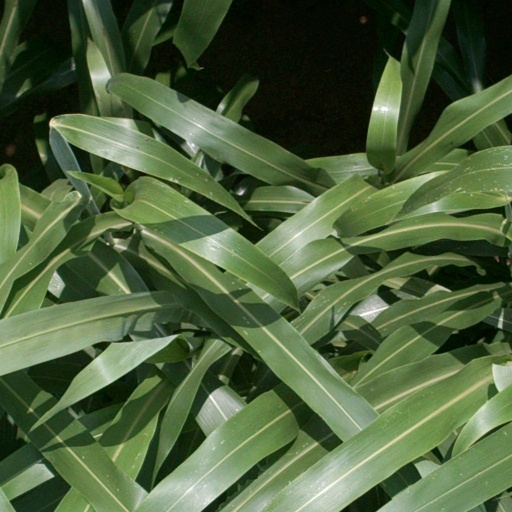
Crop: sorghum